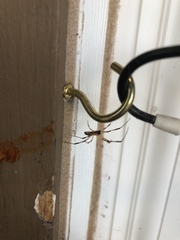
Species: Lactrodectus_hesperus